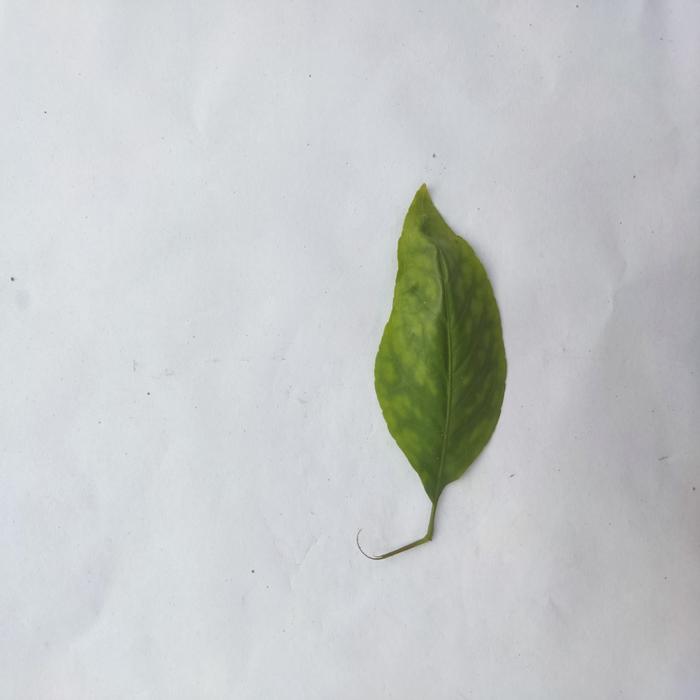
Crop: Aegle Marmelos
Leaf condition: Leaf_Spot